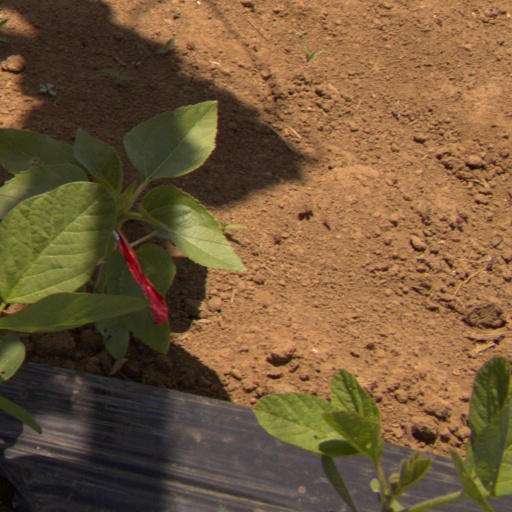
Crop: Jerusalem artichoke